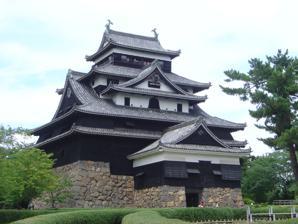
Building: Ikuta Tunnel
Country: Japan
Year built: 1976
Railway tunnel in Honshu, Japan Ikuta Railway Tunnel Map of JR East Musashino Line Overview Line Musashino Line Location between Ikuta Station and Fuchūhommachi Station Coordinates 35°36′56.7576″N 139°32′46.6542″E / 35.615766000°N 139.546292833°E / 35.615766000; 139.546292833 Status active Operation Opened 1976 Operator East Japan Railway Company Traffic Railway Character Passenger and Freight Technical Line length 10,359 m (33,986 ft) No. of tracks 2 Ikuta Tunnel ( 生田トンネル , Ikuta tonneru ) is a tunnel on JR's Musashino Line that runs near Ikuta Station , Kawasaki in Kanagawa Prefecture with total length of 10.359 km. It was built and completed in 1976. See also List of tunnels in Japan Seikan Tunnel undersea tunnel between Honshu-Hokkaido islands Kanmon Railway Tunnel undersea tunnel between Honshu-Kyushu islands Sakhalin–Hokkaido Tunnel Bohai Strait tunnel References